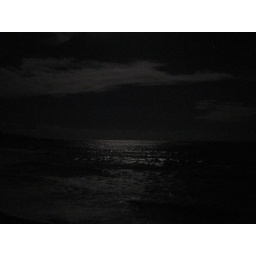
beach by Hana house under full moon